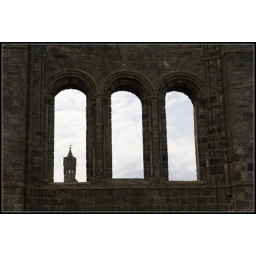
A distant tower through one of three window arches.Taken while on holiday in the East Neuk of Fife